American tea culture

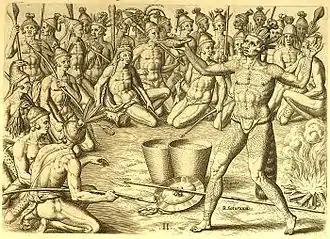
The Timucua chief Saturiwa (fl. 1562-1565) prepares his men for battle by drinking yaupon tea. Engraving by Jacques le Moyne and Theodor De Bry.

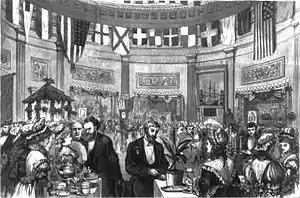
A tea party held in the U.S. Capitol in honor of America's Centennial, 1875. In this engraving, Carl Schurz (senator from Missouri) is standing at the tea table on the left.

The American tea culture is a part of the history of the United States, as tea has appealed to all classes and has adapted to the customs of the United States of America.